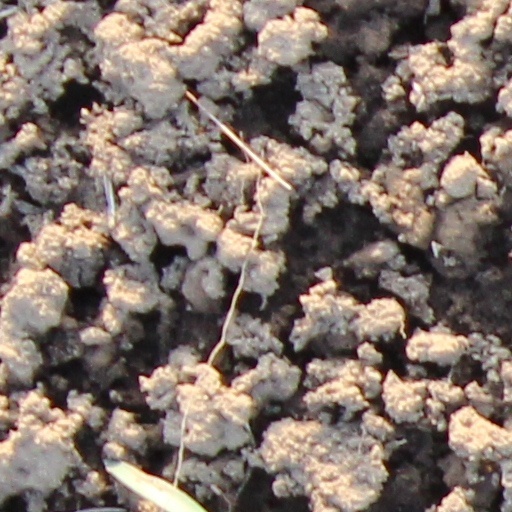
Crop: wheat